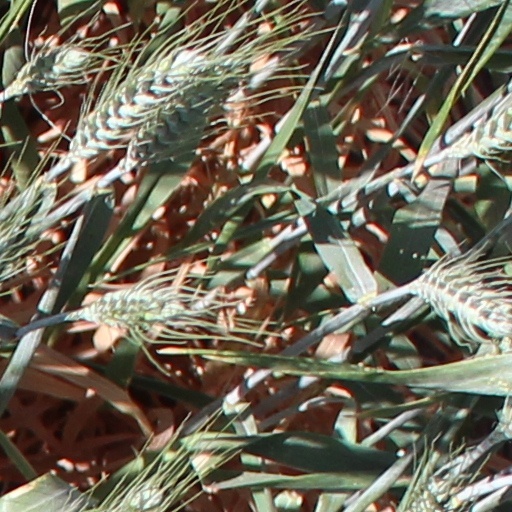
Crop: wheat